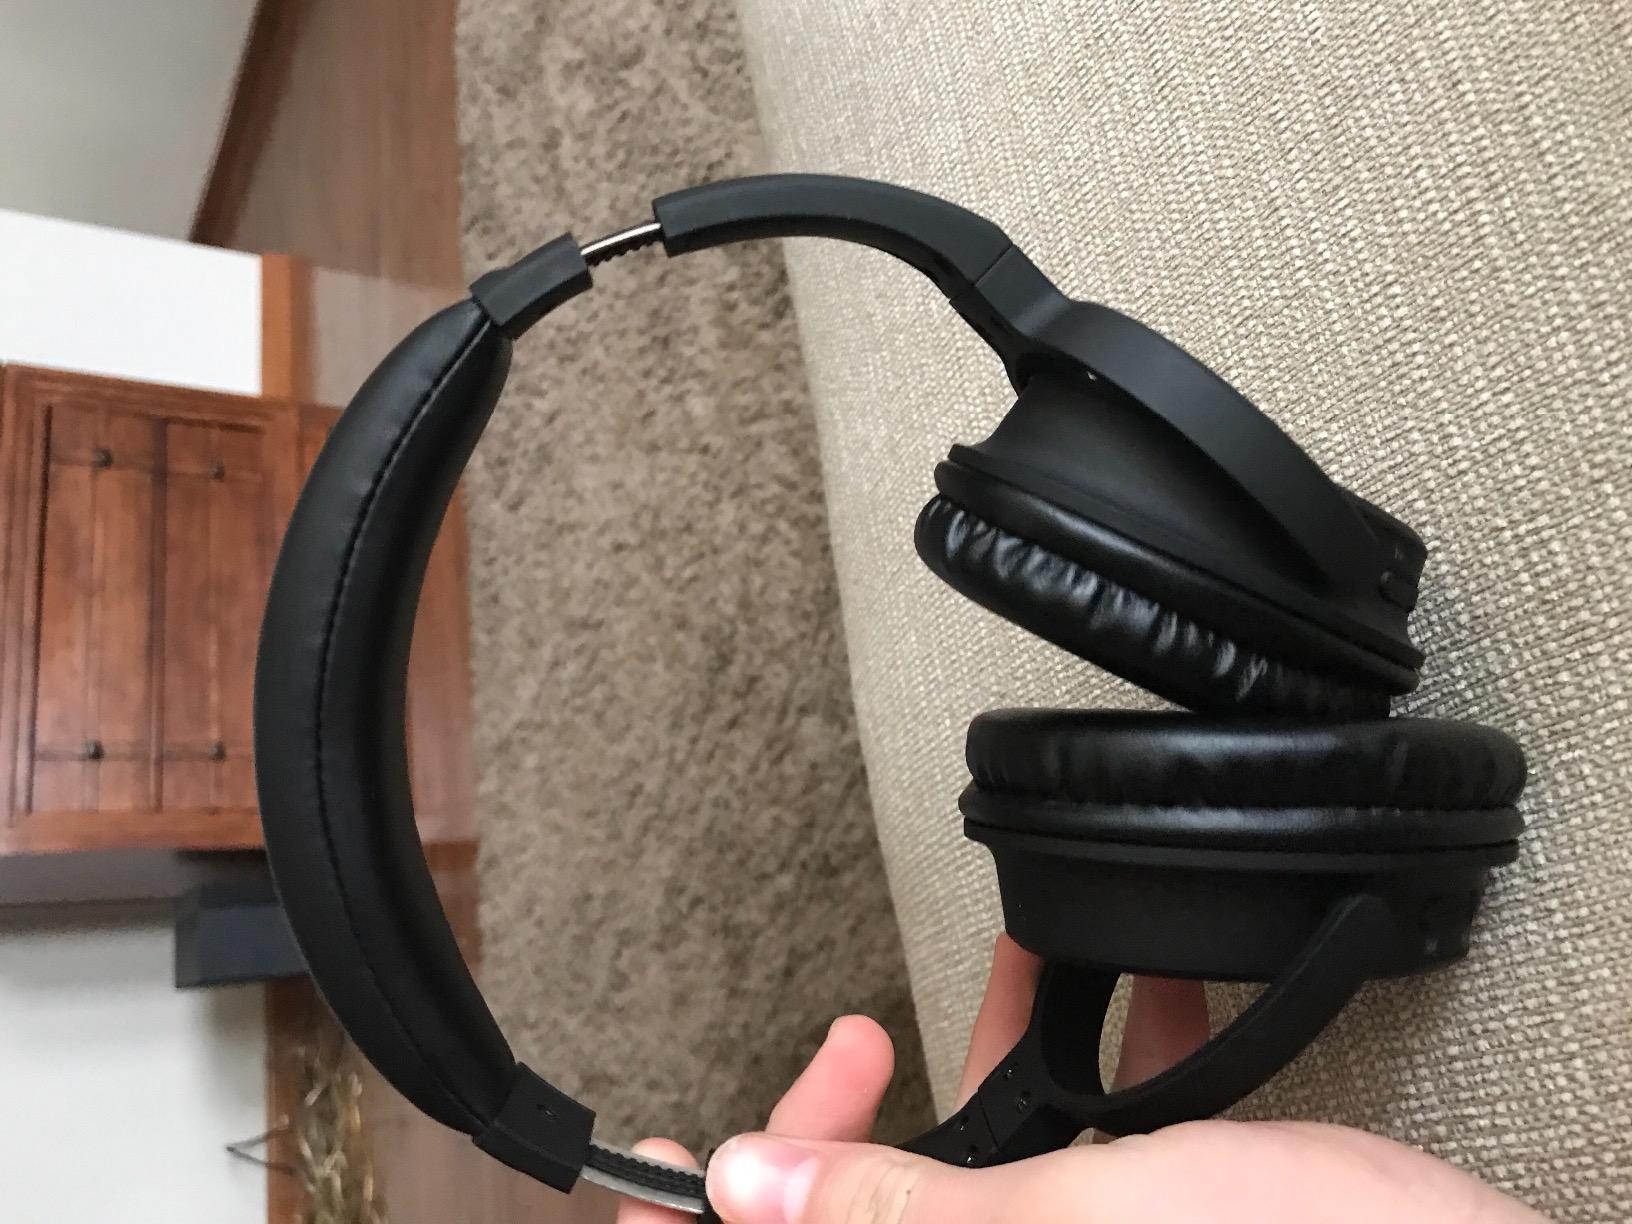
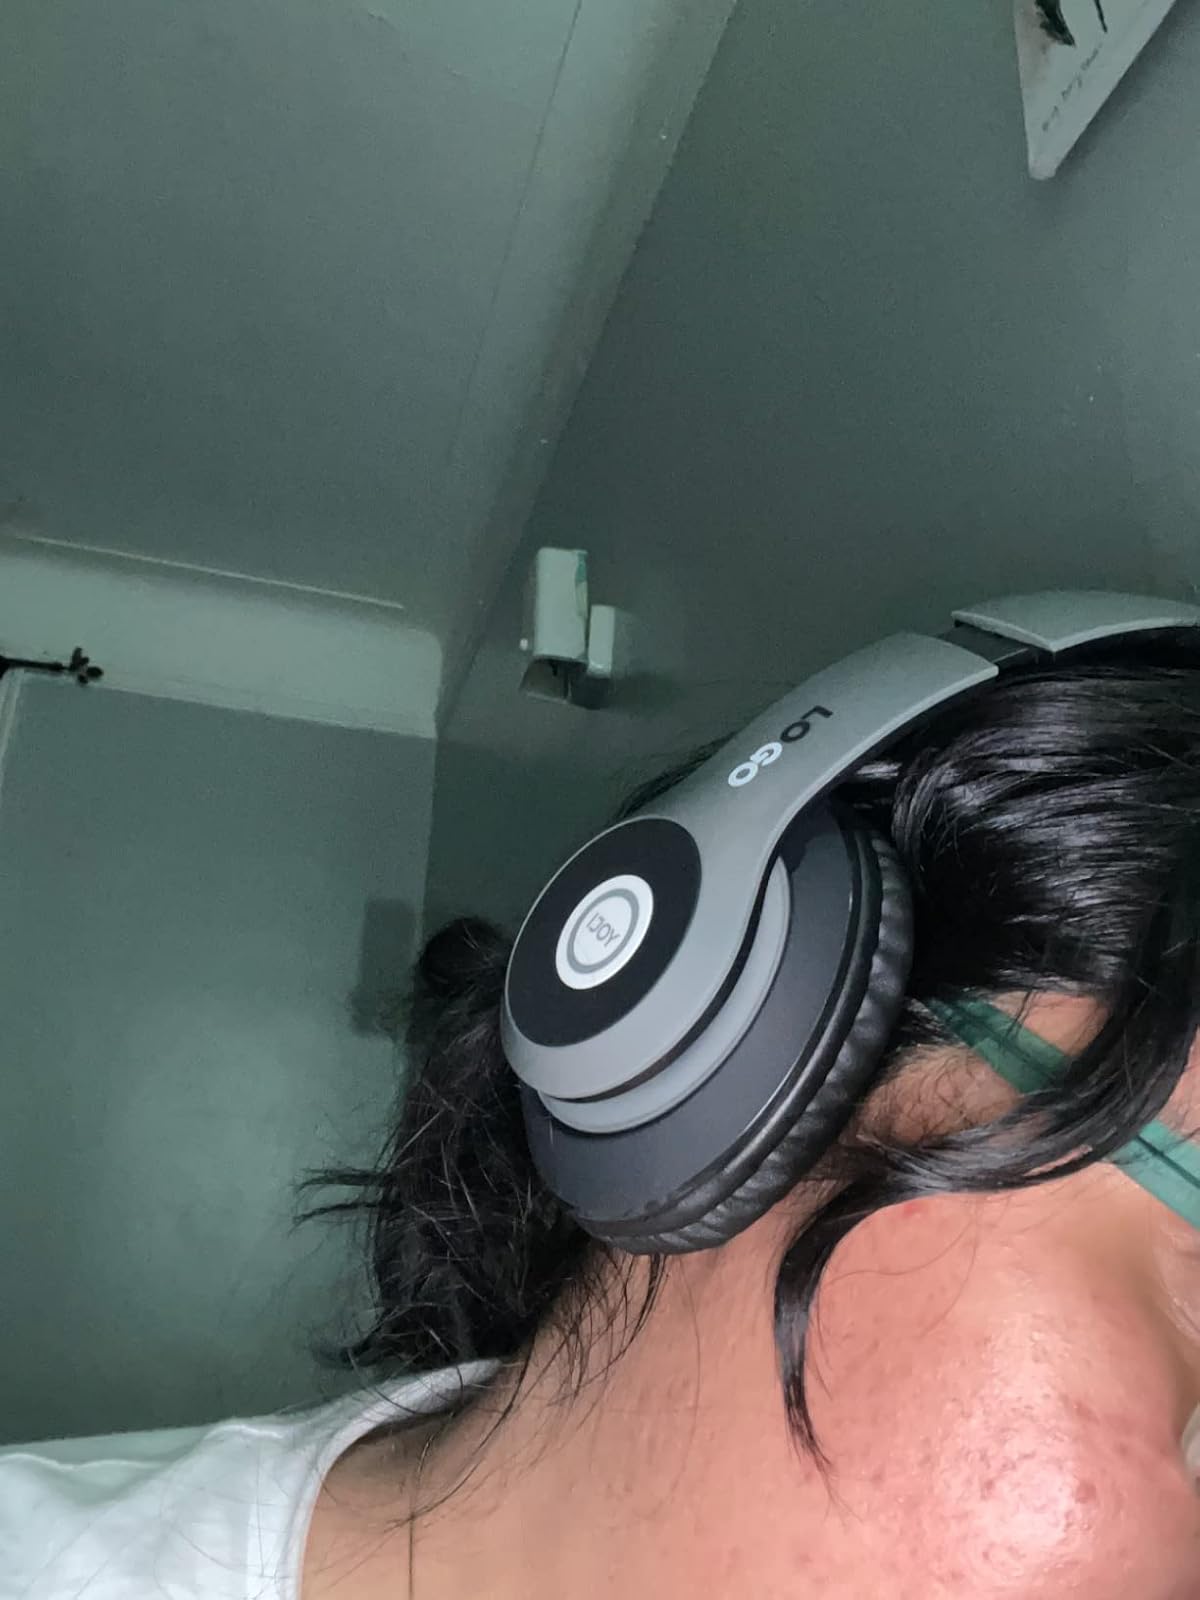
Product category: headphones
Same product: no